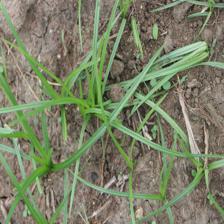
Label: Grass